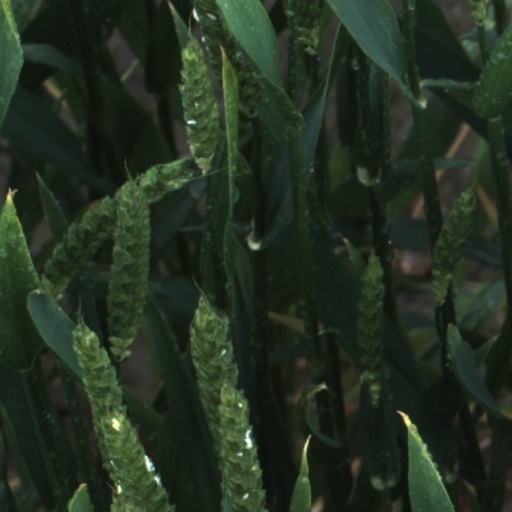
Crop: wheat